List of patrol vessels of the Turkish Navy

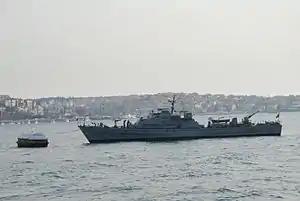
TCG AB-29

Ex-West German "Nasty"-class ("Klasse 152")/Turkish Nasty-type patrol boat: